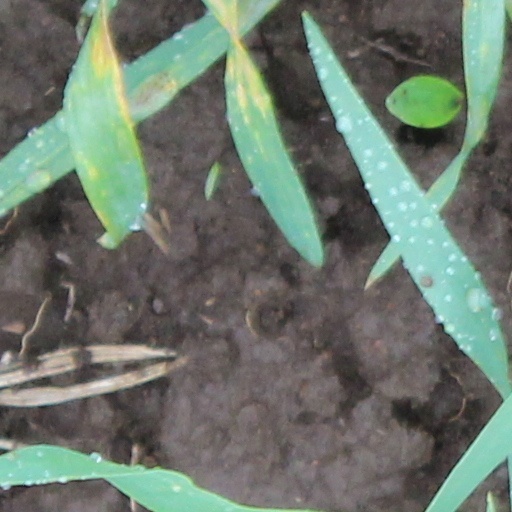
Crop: wheat